Gigi Riva

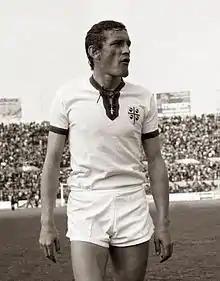
Riva with Cagliari in 1970

The following season, Riva made his Serie A debut for Cagliari on 13 September 1964, in a 2–1 loss against Roma, and also helped the club avoid relegation, leading the team to a comfortable sixth-place finish in the table, scoring an encouraging 9 goals in 32 appearances at the age of 20. This was followed by eleventh, sixth, and ninth place finishes in the league between 1965 and 1968, while Riva also finished as the league's top scorer for the first time during the 1966–67 season with 18 goals, as the club began to build a potential title winning side around their star striker: Riva attracted several notable footballers to Cagliari, and the team during this period featured players such as Enrico Albertosi, Roberto Boninsegna, Ricciotti Greatti, Comunardo Niccolai, Mario Martiradonna, Mario Brugnera, Pierluigi Cera, and Nené. Riva subsequently helped Cagliari to a second-place finish in both the Coppa Italia, behind Roma, and the league, four points behind Fiorentina, during the 1968–69 season, winning the "capocannoniere" title for a second time with 20 goals in 29 appearances. Cagliari had been leading in the league until the 21st matchday, when a loss at home to Juventus caused the team to surrender their lead.